Poikilotherm

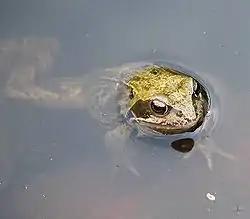
The common frog is a poikilotherm and is able to function over a wide range of body core temperatures.

A poikilotherm is an animal (Greek "poikilos" – 'various', 'spotted', and "therme" – 'heat') whose internal temperature varies considerably. Poikilotherms have to survive and adapt to environmental stress. One of the most important stressors is outer environment temperature change, which can lead to alterations in membrane lipid order and can cause protein unfolding and denaturation at elevated temperatures. "Poikilotherm" is the opposite of "homeotherm" – an animal which maintains thermal homeostasis. In principle, the term could be applied to any organism, but it is generally only applied to vertebrate animals. Usually the fluctuations are a consequence of variation in the ambient environmental temperature. Many terrestrial ectotherms are poikilothermic. However some ectotherms seek constant-temperature environments to the point that they are able to maintain a constant internal temperature, and are considered actual or practical homeotherms. It is this distinction that often makes the term "poikilotherm" more useful than the vernacular "cold-blooded", which is sometimes used to refer to ectotherms more generally.